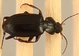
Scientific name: Calathus advena
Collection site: Rocky Mountains NEON (RMNP), plot RMNP_014